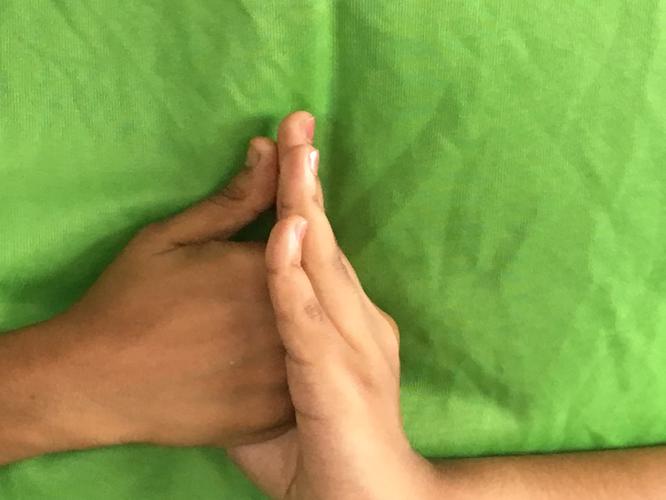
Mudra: Shanka
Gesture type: double_hand